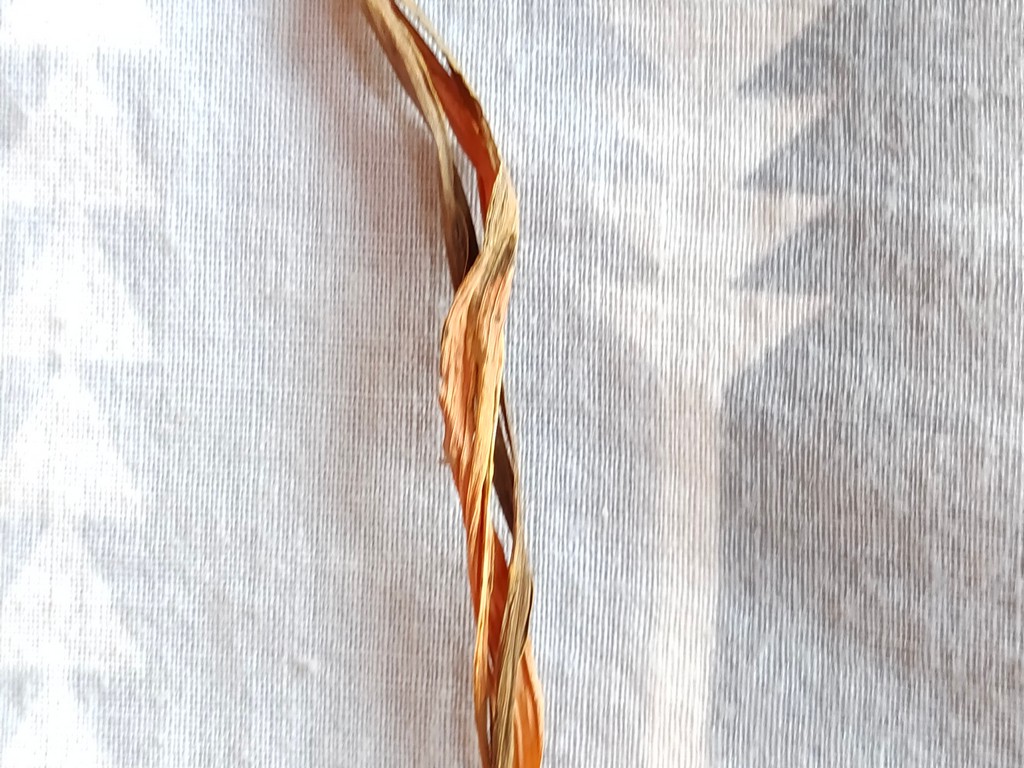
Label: Dried